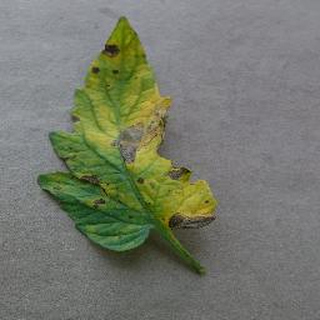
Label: tomato_early_blight